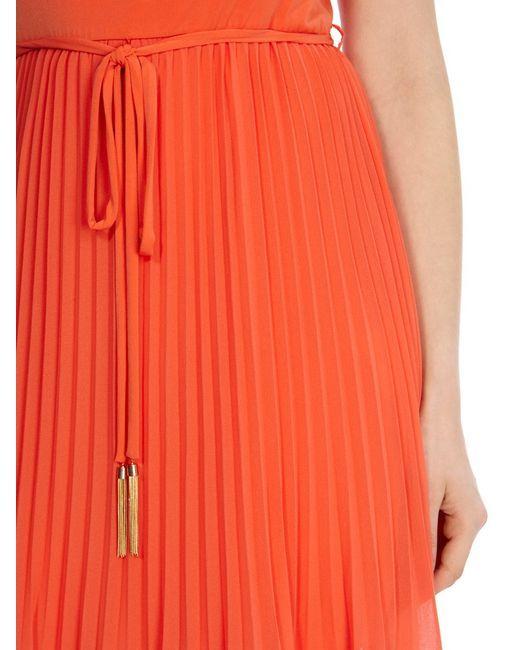
Neonorange plissierte Palazzo-Hose mit Gürtel